Nolwenn Leroy

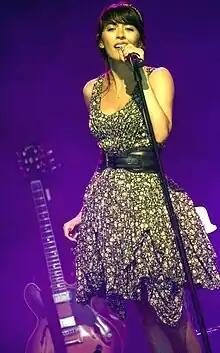
Leroy performing at the 2010 Francofolies in Spa (Belgium).

"Le Cheshire Cat & Moi" was a project that began in 2007, co-written by Leroy and Teitur Lassen, with contributions from Jonatha Brooke, Michelle Featherstone, Mike Errico and Rupert Hine. It was arranged and produced by Lassen, and recorded in Sweden and the Faroe Islands. The album's lead single, "Faut-il, faut-il pas ?", was released in November 2009 along with a music video directed by Yoann Lemoine. With the album, Leroy presented "a lighter sound than on previous releases" and she was given the opportunity to write all the lyrics. The album was released on 7 December 2009 and was later certified gold. A tour entitled "Le Cheshire Cat & Vous" to promote the record was held in 2010.